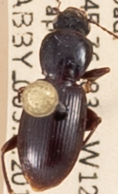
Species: Pterostichus pumilus
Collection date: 2018-07-10
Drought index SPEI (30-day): -1.106
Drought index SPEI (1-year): -0.62
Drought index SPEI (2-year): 0.71